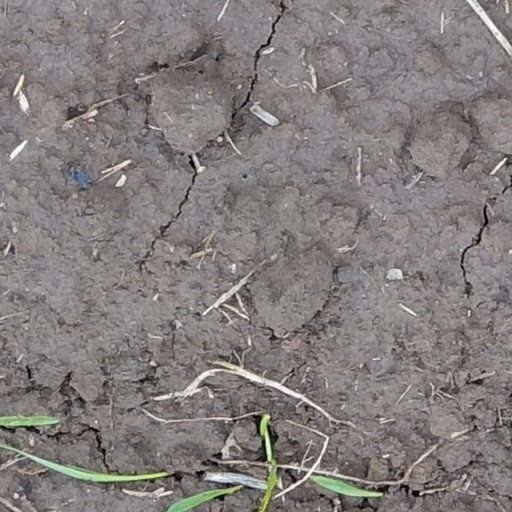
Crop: wheat